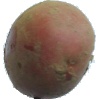
Label: red_potato